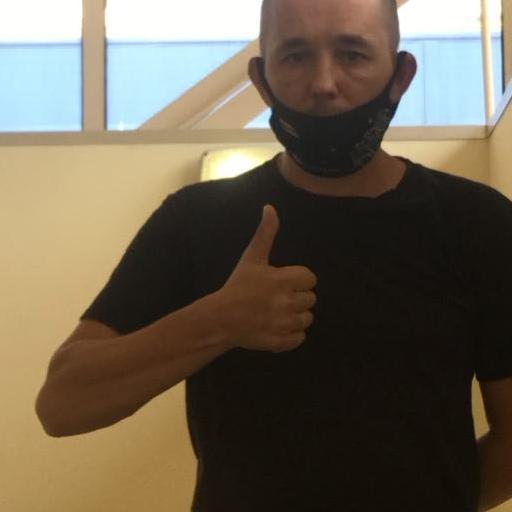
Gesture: like